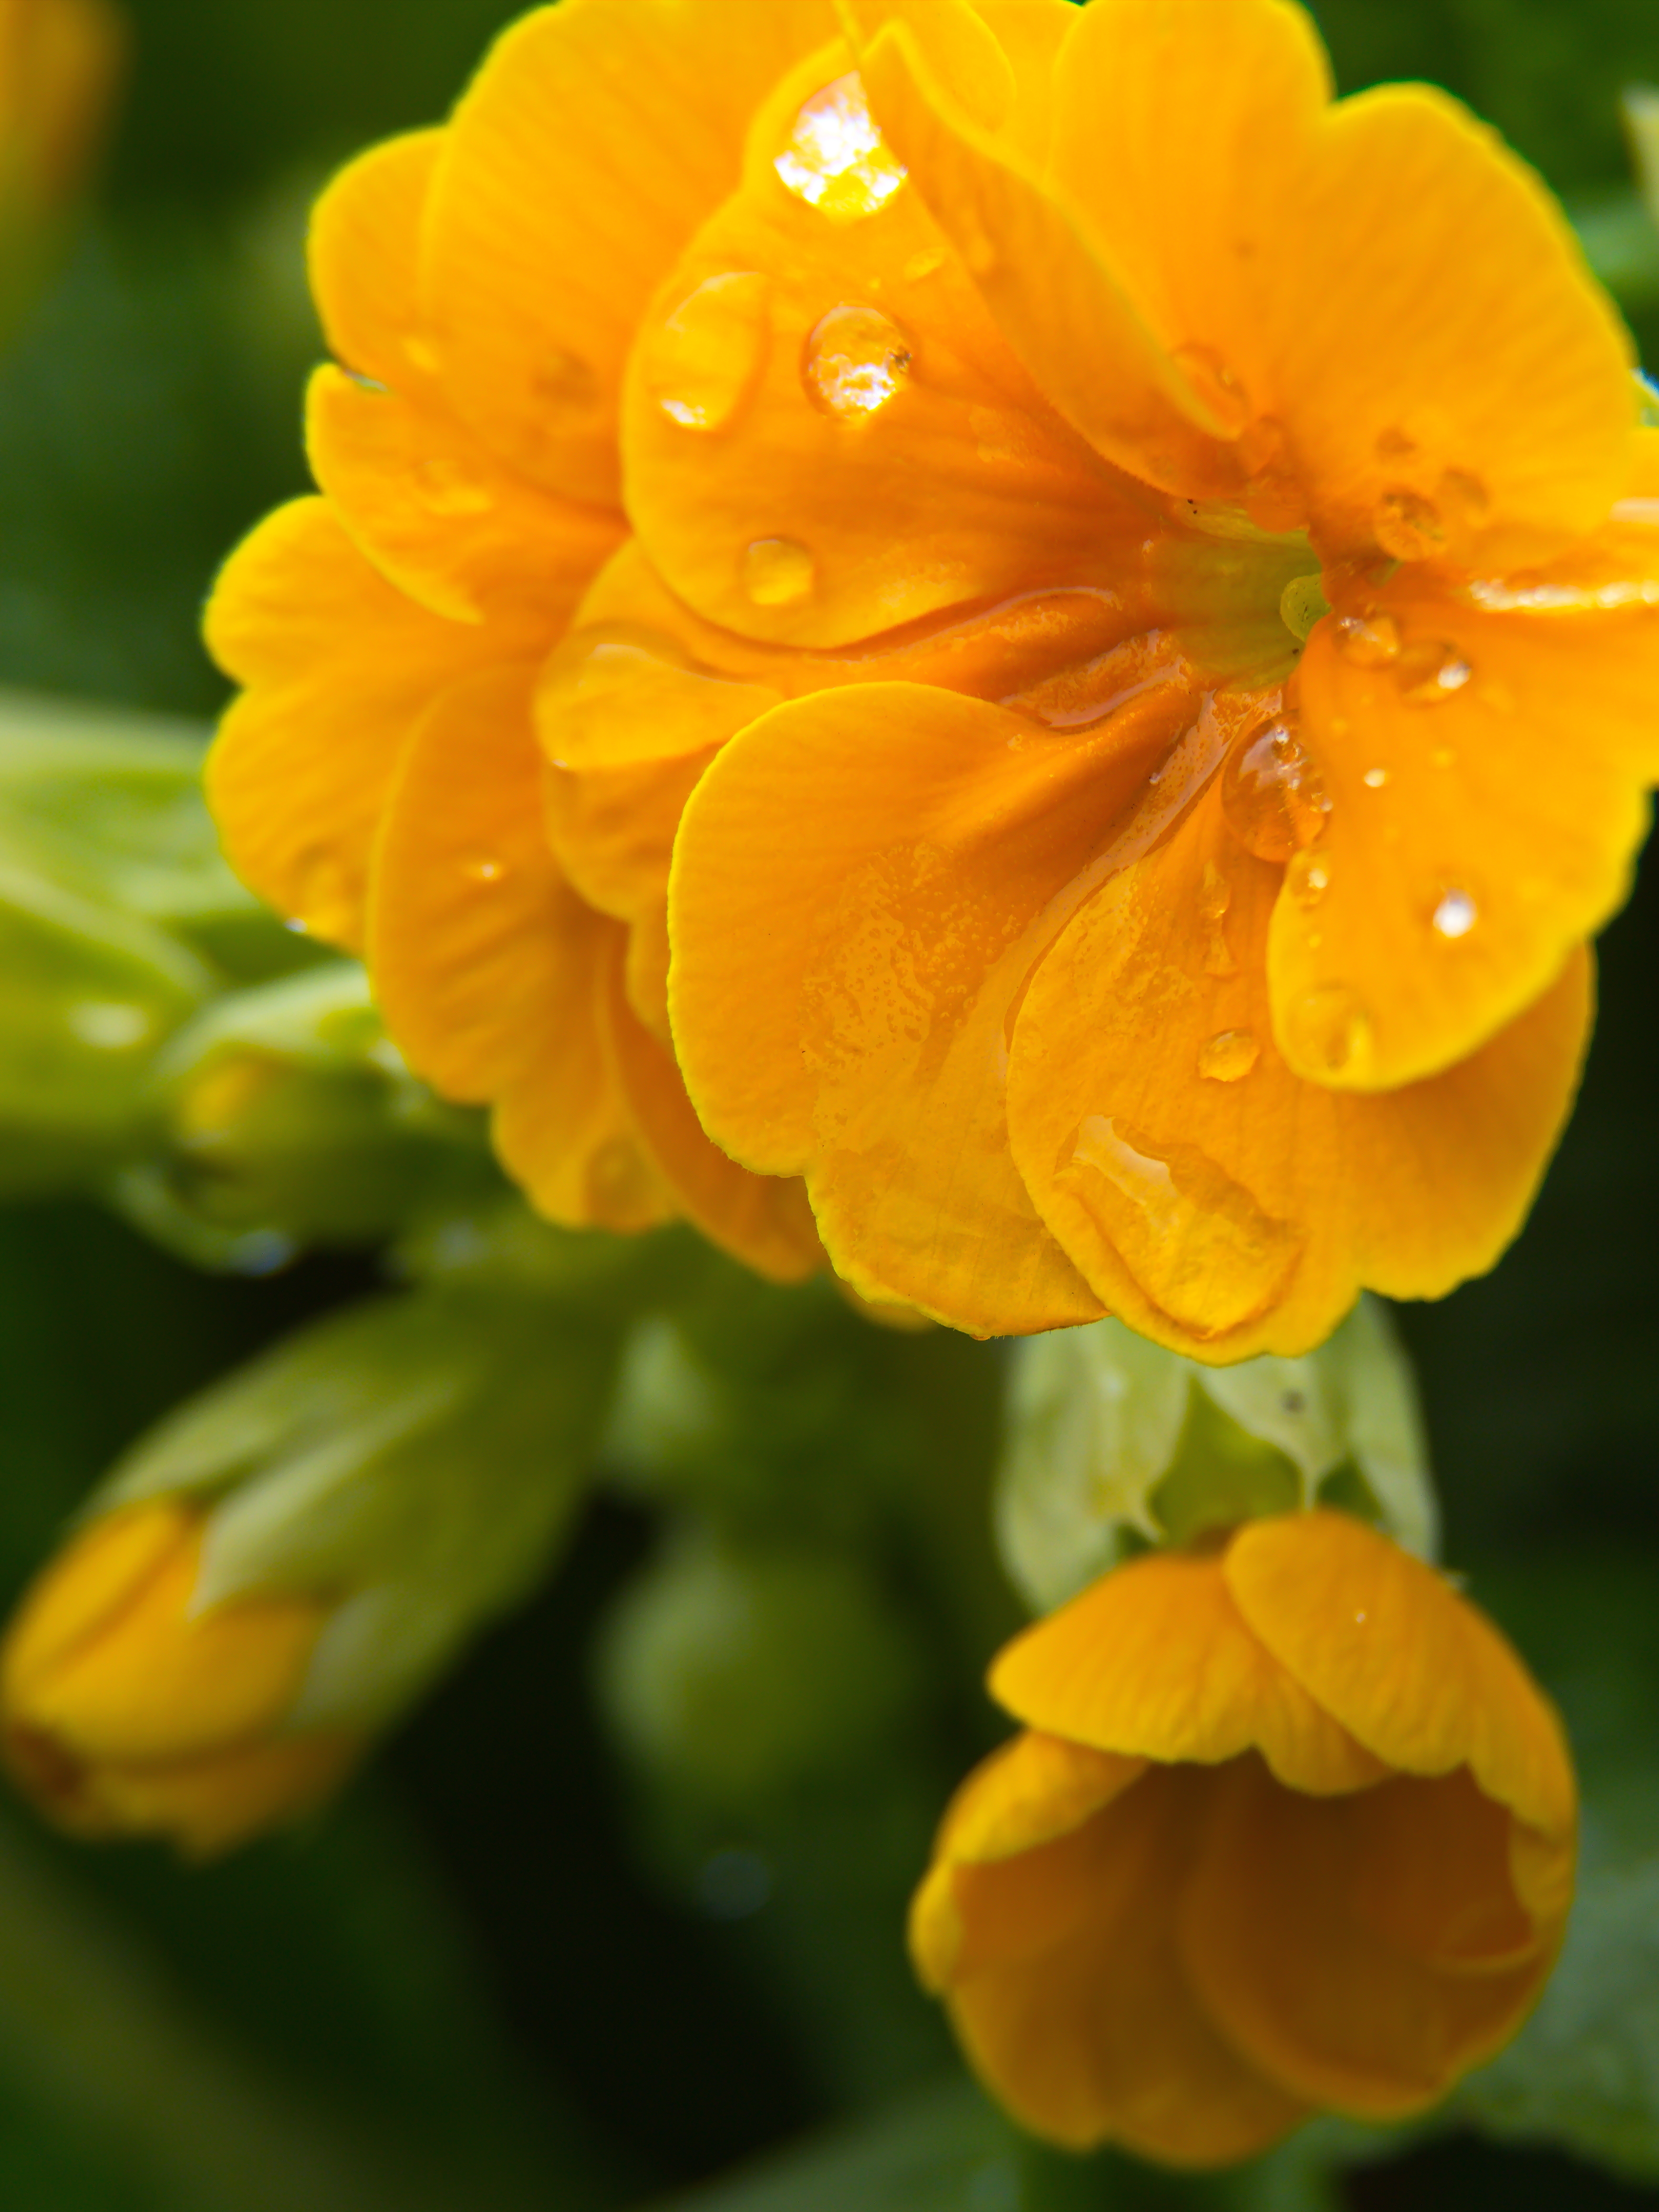
flower, plant, petal, botany, orange, yellow, flowering plant, annual plant, close up, herbaceous plant, macro photography, nasturtium, peach, perennial plant, Begonia family, wildflower, cinquefoil, wood sorrel family